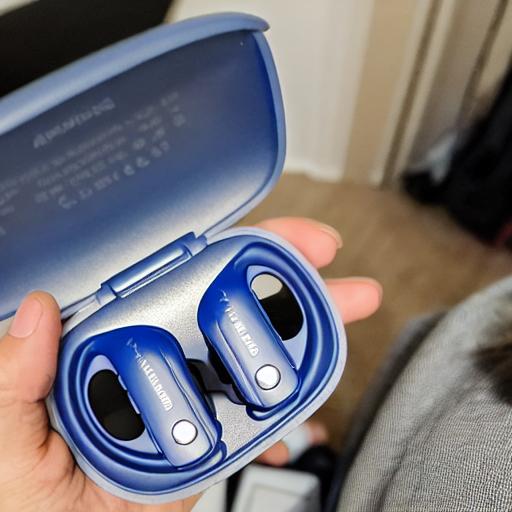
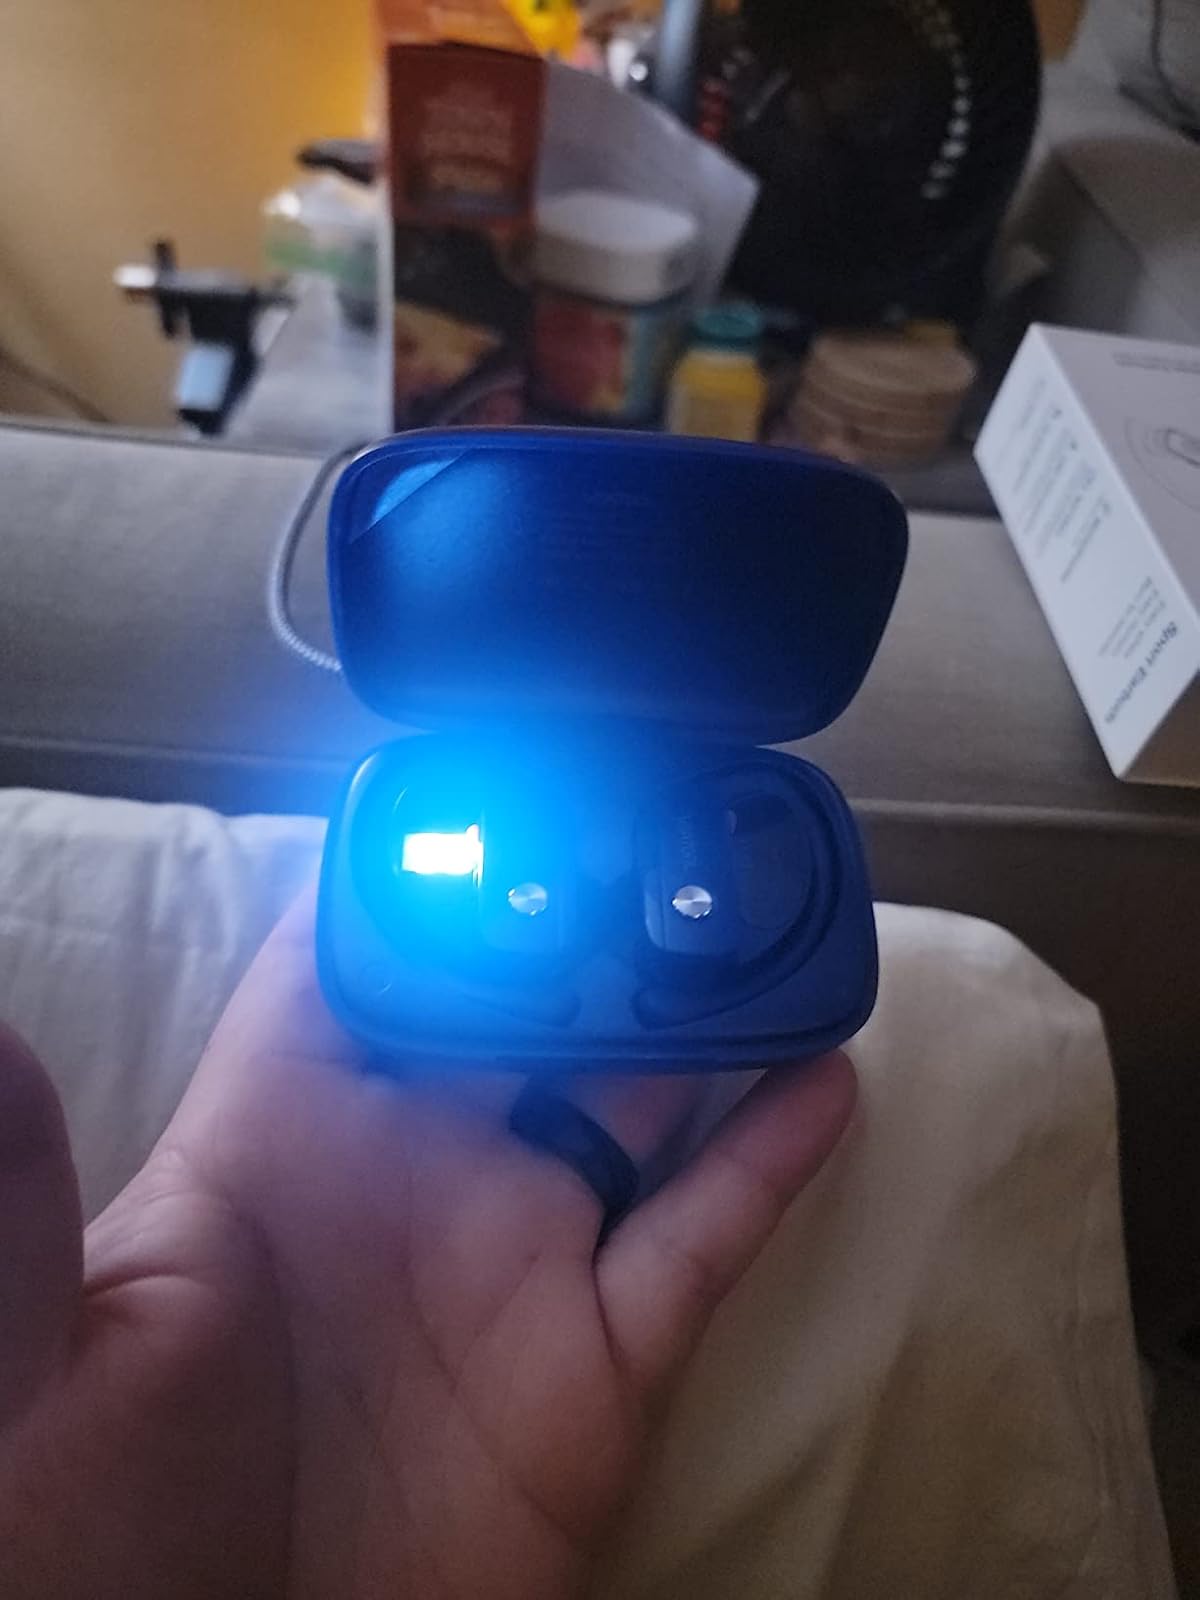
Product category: earbuds
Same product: no